Rob Malda

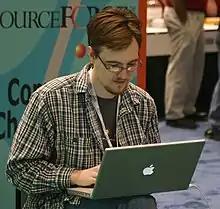
Malda at LinuxWorld in Boston, 2006

Rob Malda (born May 10, 1976), also known as CmdrTaco, is an American Internet content author, and former editor-in-chief of the website Slashdot.